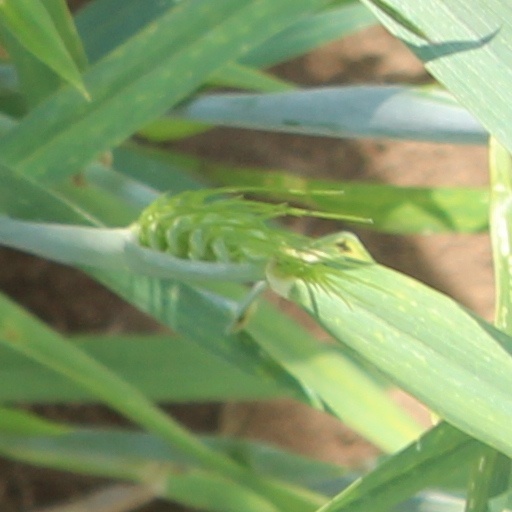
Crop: wheat